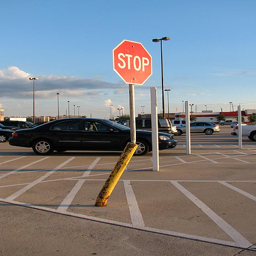
The stop sign is on a crooked post in the parking lot.
A car is parked in a parking space next to a stop sign.
A stop sign is is placed directly on top of a yellow post.
A parking lot with a bent stop sign.
There is a stop sign leaning in a parking lot.